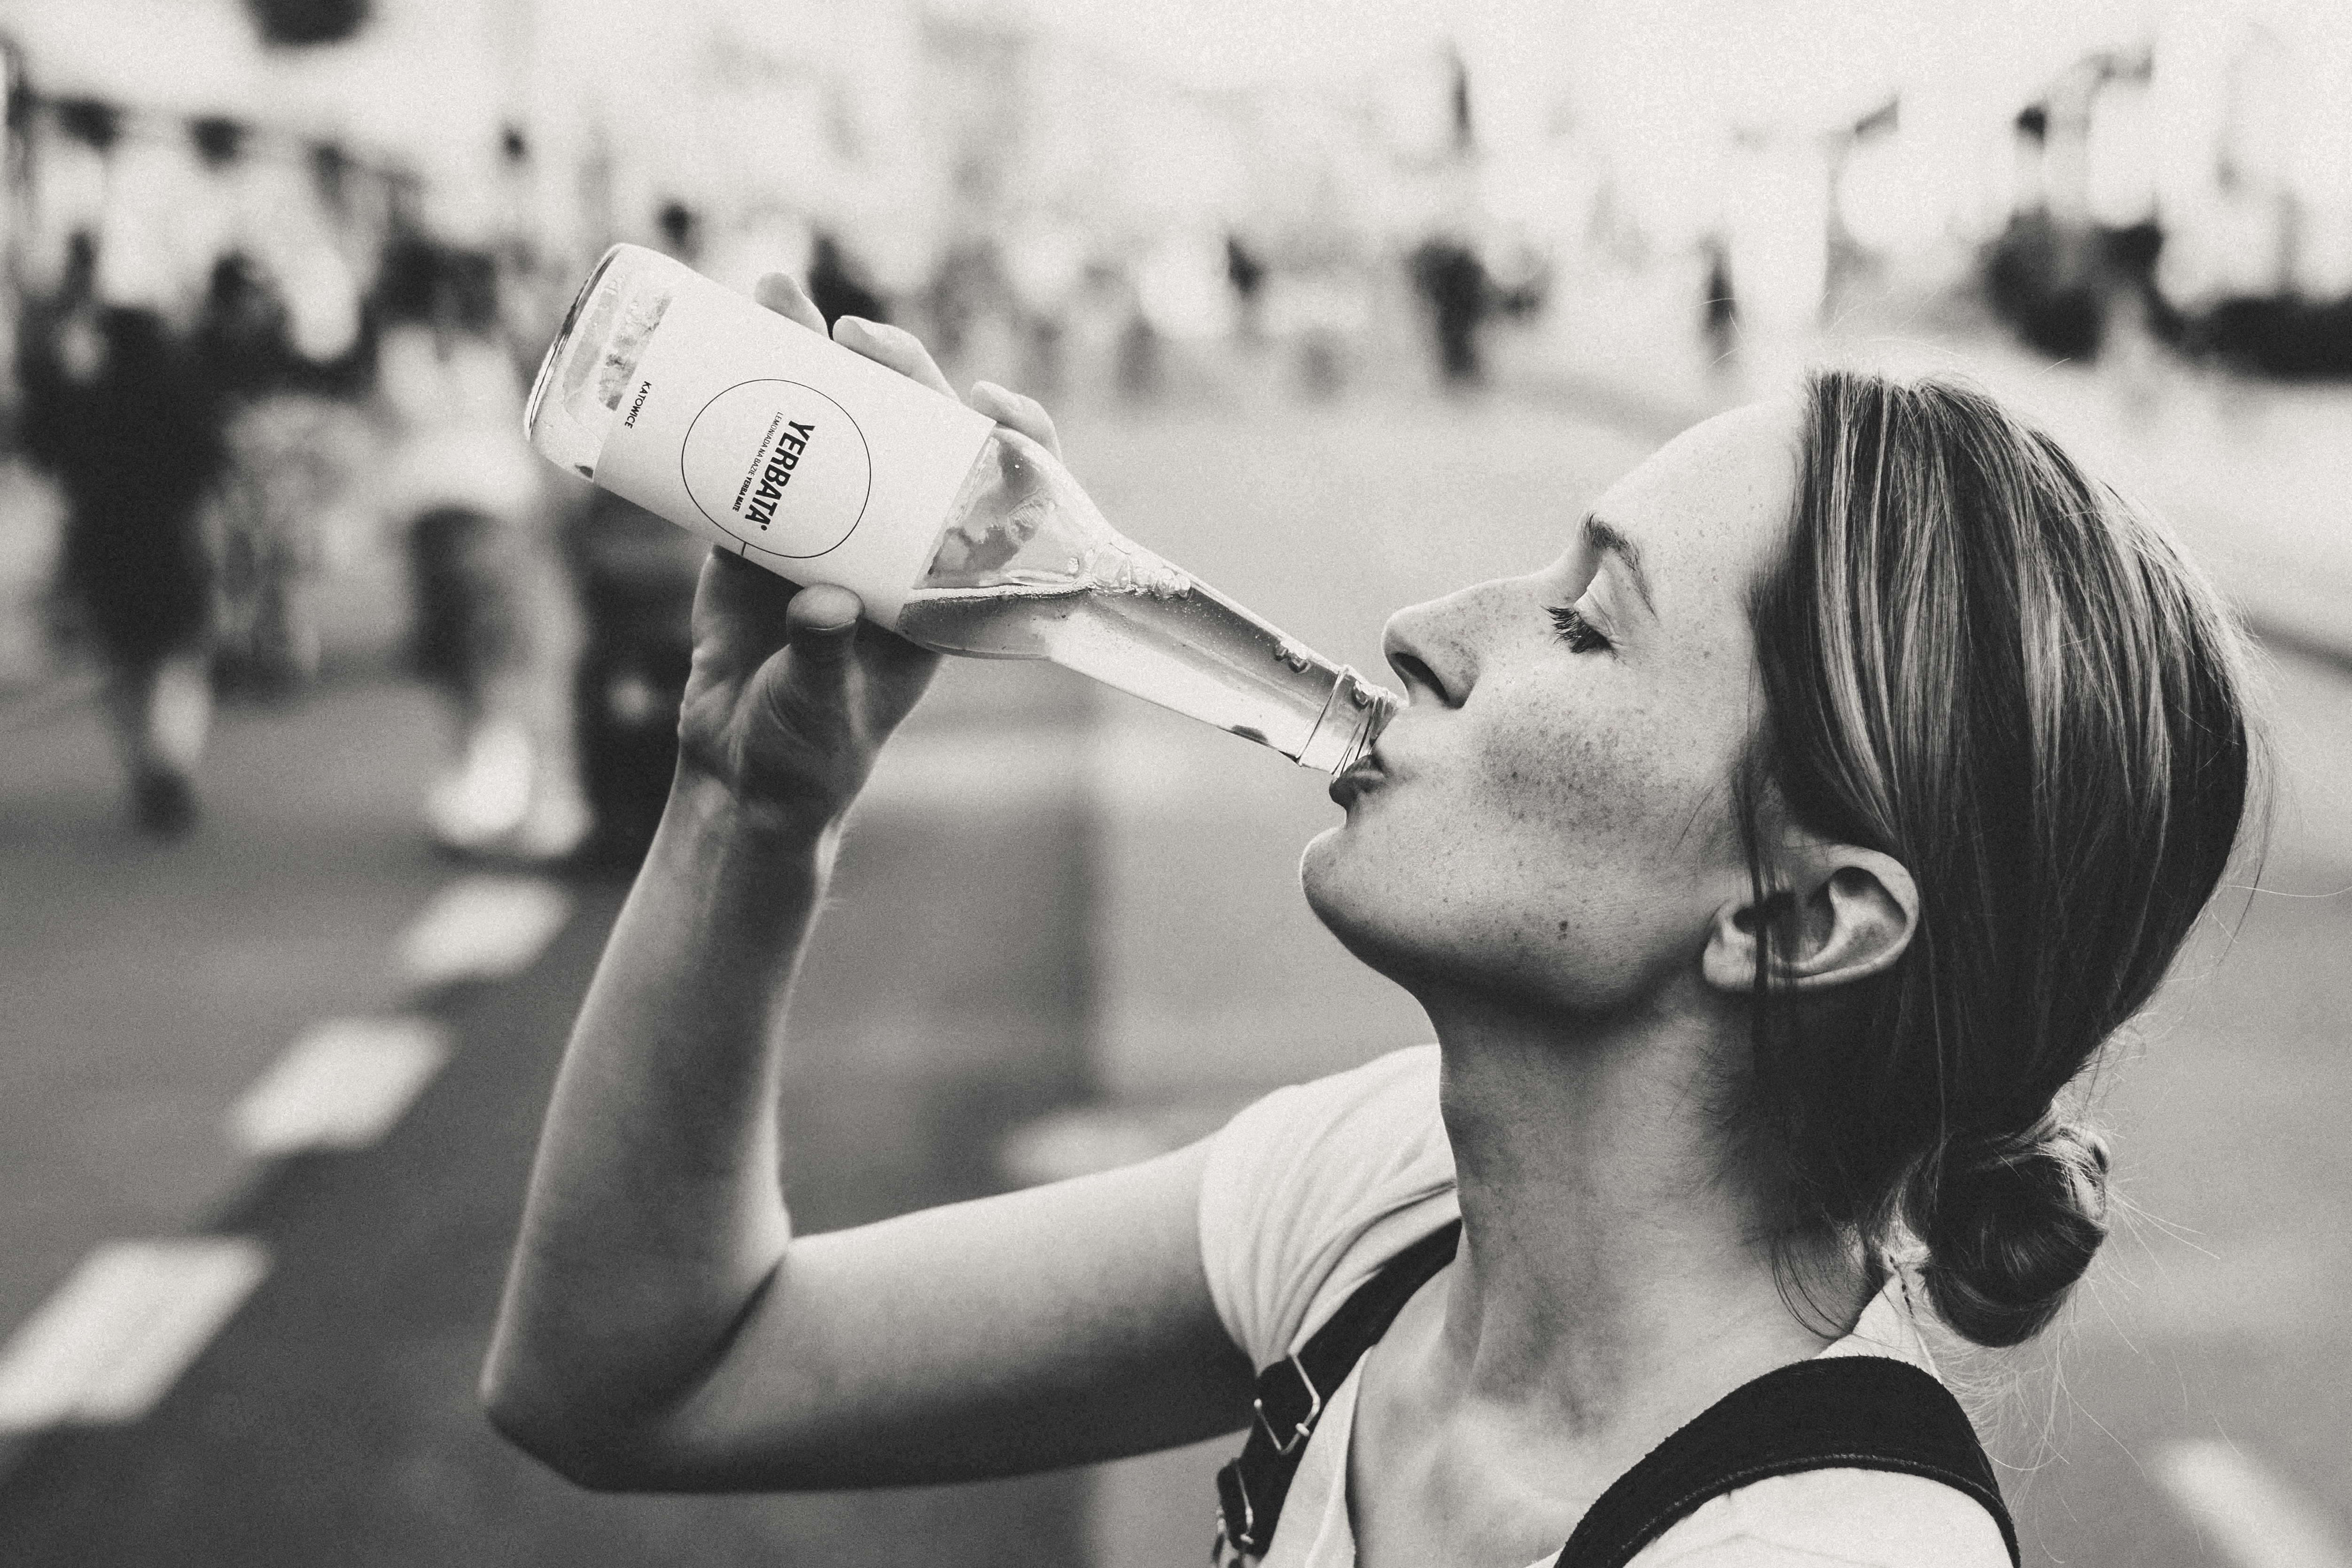
white, photograph, water, people, black and white, monochrome, snapshot, monochrome photography, megaphone, photography, drink, drinking, happy, street, smile, style, portrait photography, drinkware, road, elbow, child